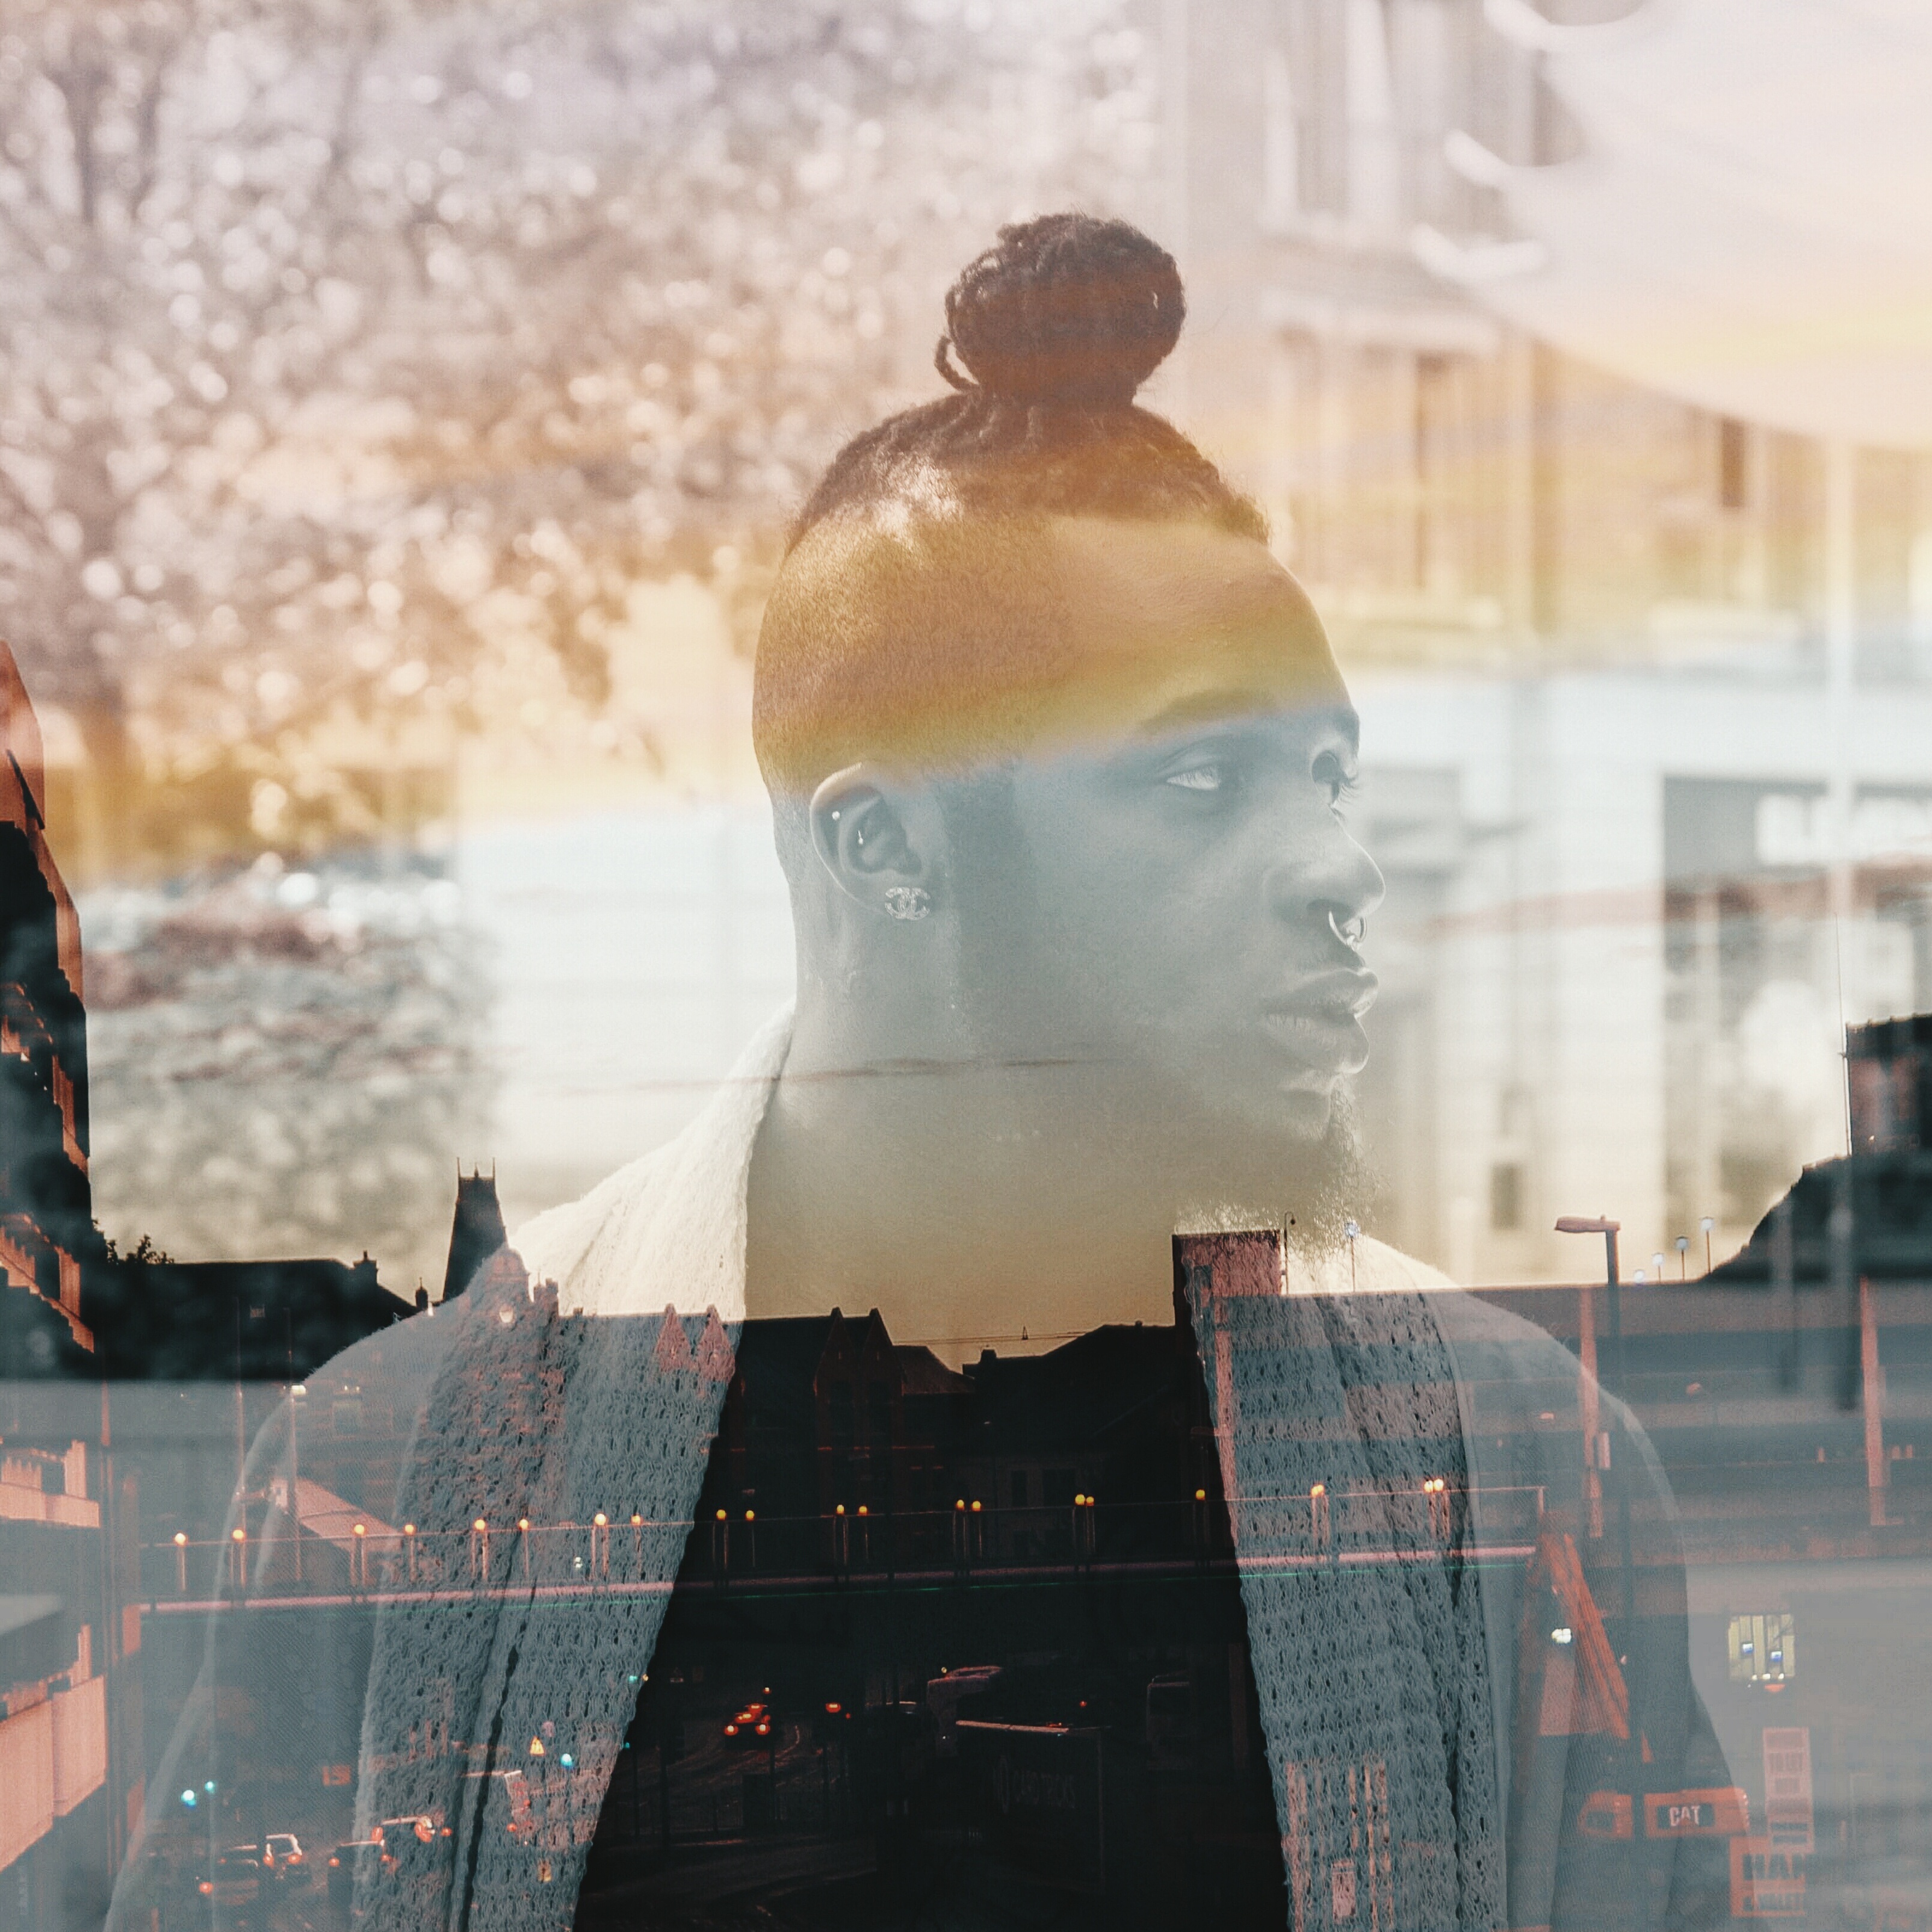
man, nature, outdoor, person, creative, white, photography, vintage, summer, travel, male, guy, environment, portrait, young, spring, natural, artistic, fashion, black, thoughtful, lifestyle, beard, double exposure, hipster, ecology, ethnic, exposure, double, photograph, conceptual, sexy, style, image, multiple, handsome, tribal, casual, attractive, effect, overlay, muslim, fashionable, arab, trendy, middle eastern, pony tail, manboy